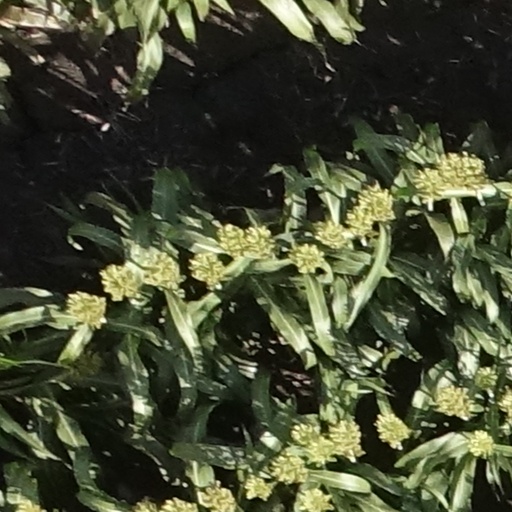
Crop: sorghum